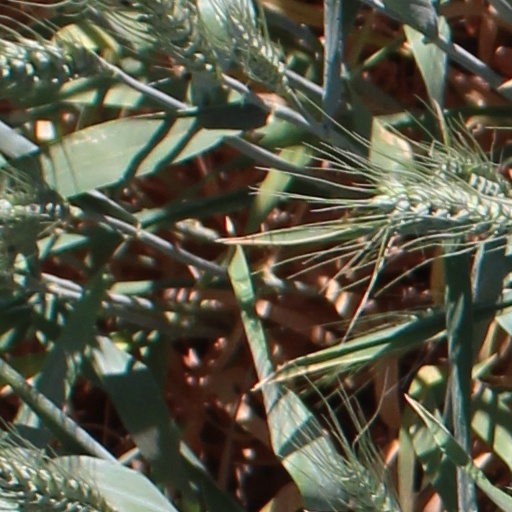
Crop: wheat